Eileen (opera)

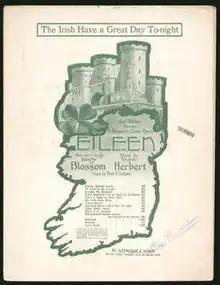
Sheet music cover

Eileen is a comic opera in 3 Acts with music by Victor Herbert and lyrics and book by Henry Blossom, based loosely on the 1835 novel "Rory O'More" by Herbert's grandfather, Samuel Lover. Set in 1798, the story concerns an Irish revolutionary arrested by the British for treason. Eileen, his nobly born sweetheart, helps him to escape by disguising him as a servant.